Classical Ottoman architecture

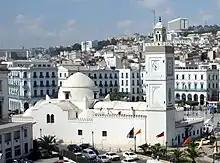
The New Mosque in Algiers (1660), an example of mixed Ottoman-Maghrebi architecture

The Crimean Khans were vassals of the Ottomans since 1475. Khan Devlet I Giray (r. 1551–1577) sponsored the construction of an Ottoman-style mosque, the Khan Mosque, in the port city of Gözleve (now Yevpatoria). It was likely designed by Sinan and approved by Sultan Süleyman when Devlet left Istanbul in 1551. As with many other provincial works, Sinan himself would not have supervised the construction and a royal architect from Istanbul was likely sent in his place. An inscription on the mosque entrance dates its construction to 1552. The mosque's design is a miniature reproduction of the original 15th-century Fatih Mosque in Istanbul, but without the courtyard. The building's present decoration dates from later renovations.